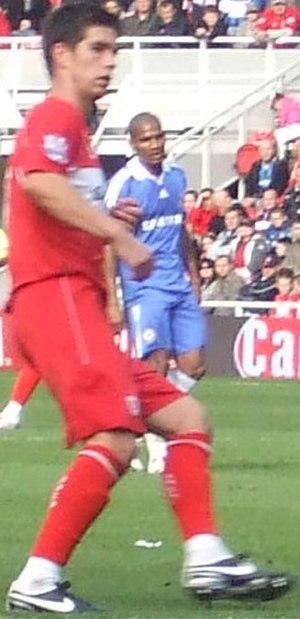
Chris Riggott est un footballeur anglais né le 1ᵉʳ septembre 1980 à Derby. Il évolue traditionnellement au poste de défenseur.